Błonie railway station

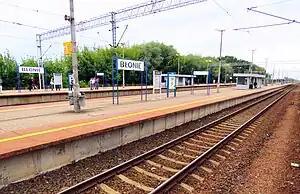

Błonie railway station is a railway station in Błonie, Poland. The station is served by Koleje Mazowieckie, who run trains from Kutno to Warszawa Wschodnia.